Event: Nepal Earthquake
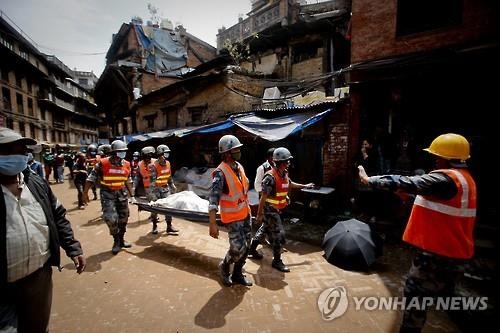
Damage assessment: no_damage